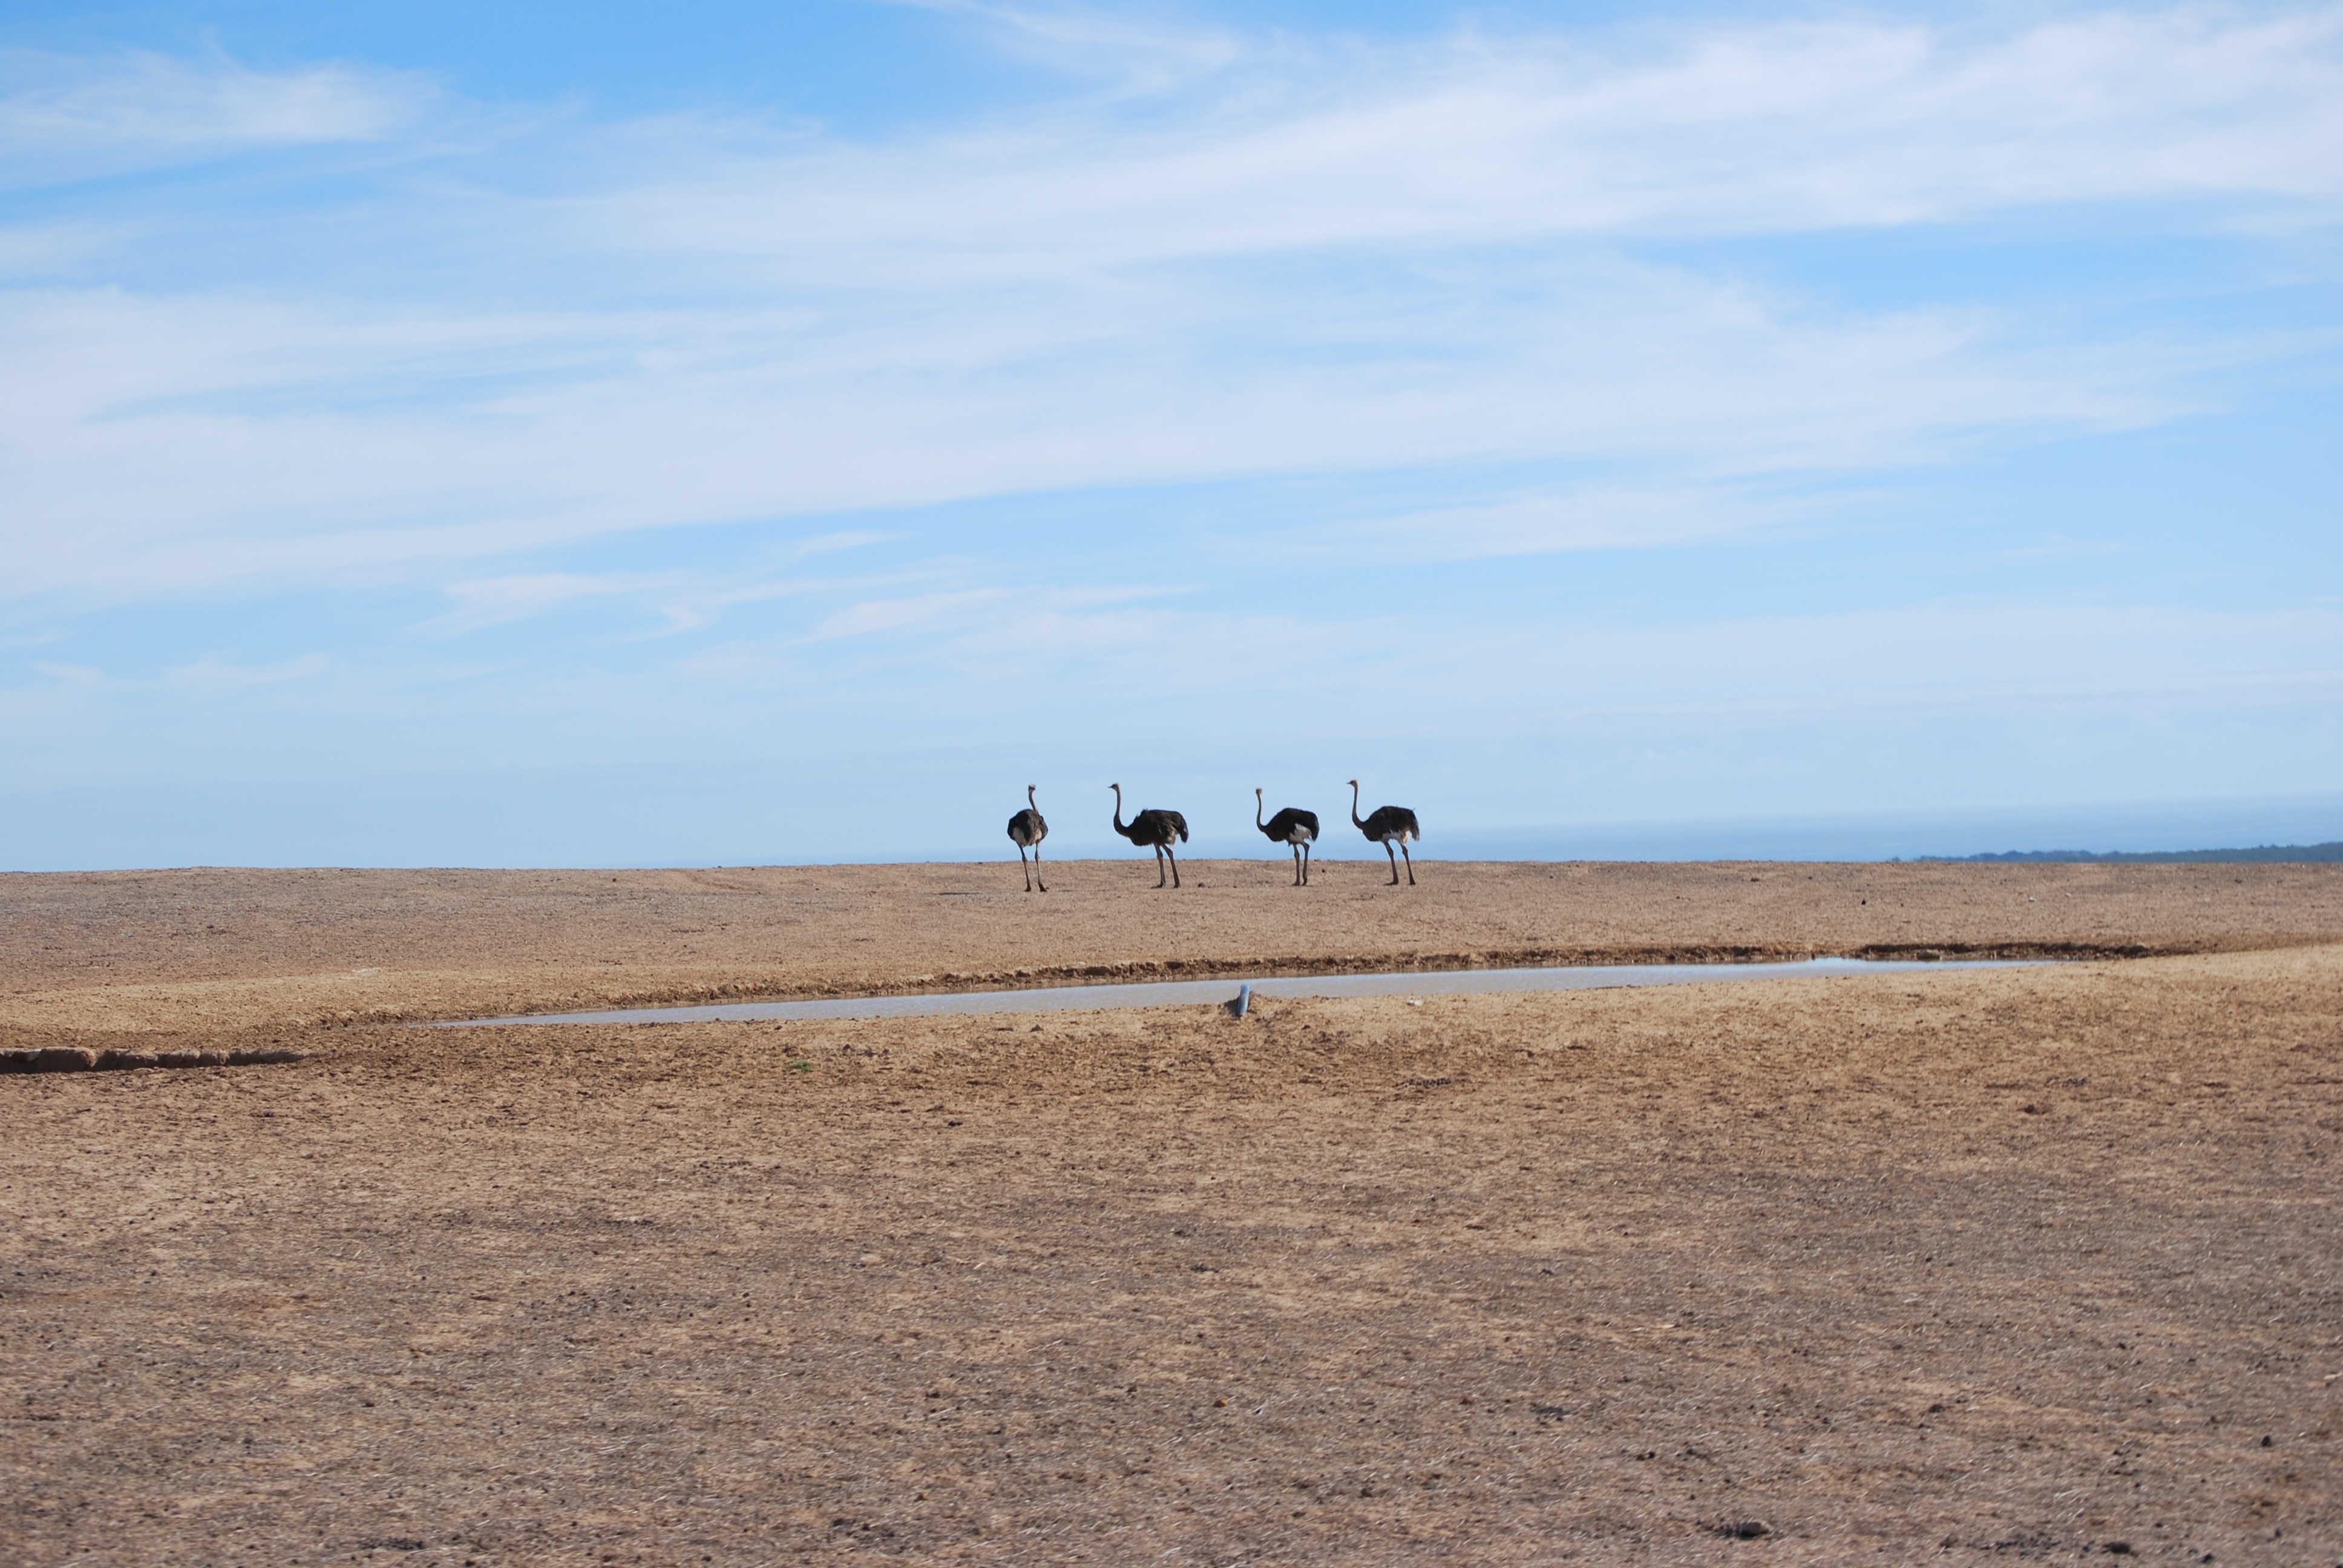
landscape, sea, coast, sand, horizon, prairie, desert, ostrich, savanna, plain, surface, grassland, badlands, plateau, habitat, ecosystem, drought, south africa, steppe, natural environment, aeolian landform, ecoregion, watering place